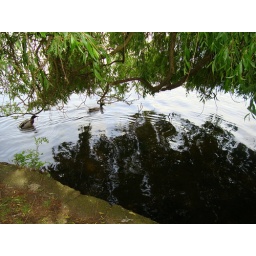
Reflection of the tree in the lake